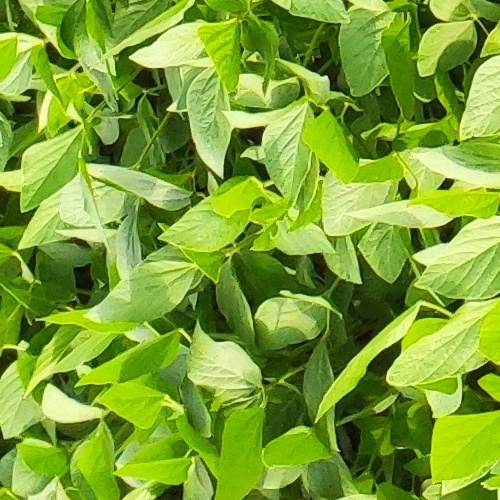
Label: Healthy